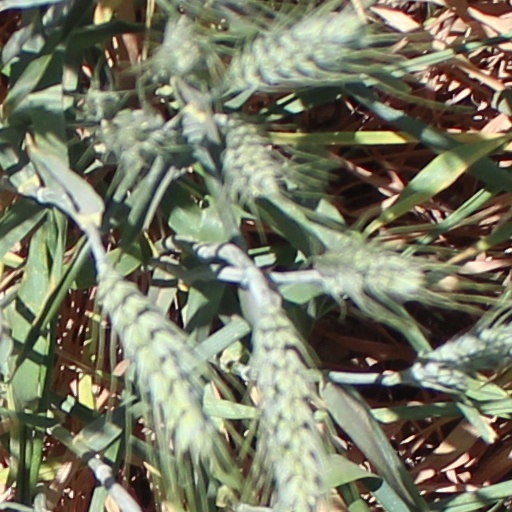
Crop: wheat